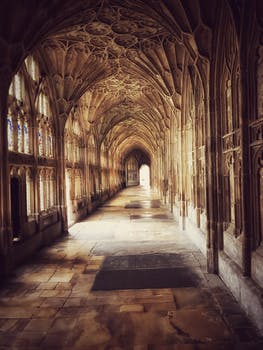
Label: No Watermark